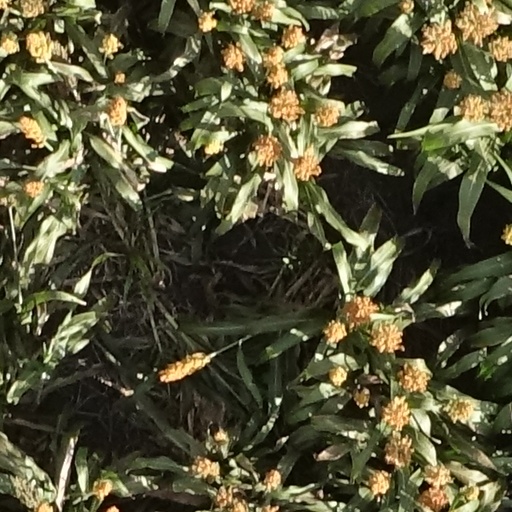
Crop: sorghum